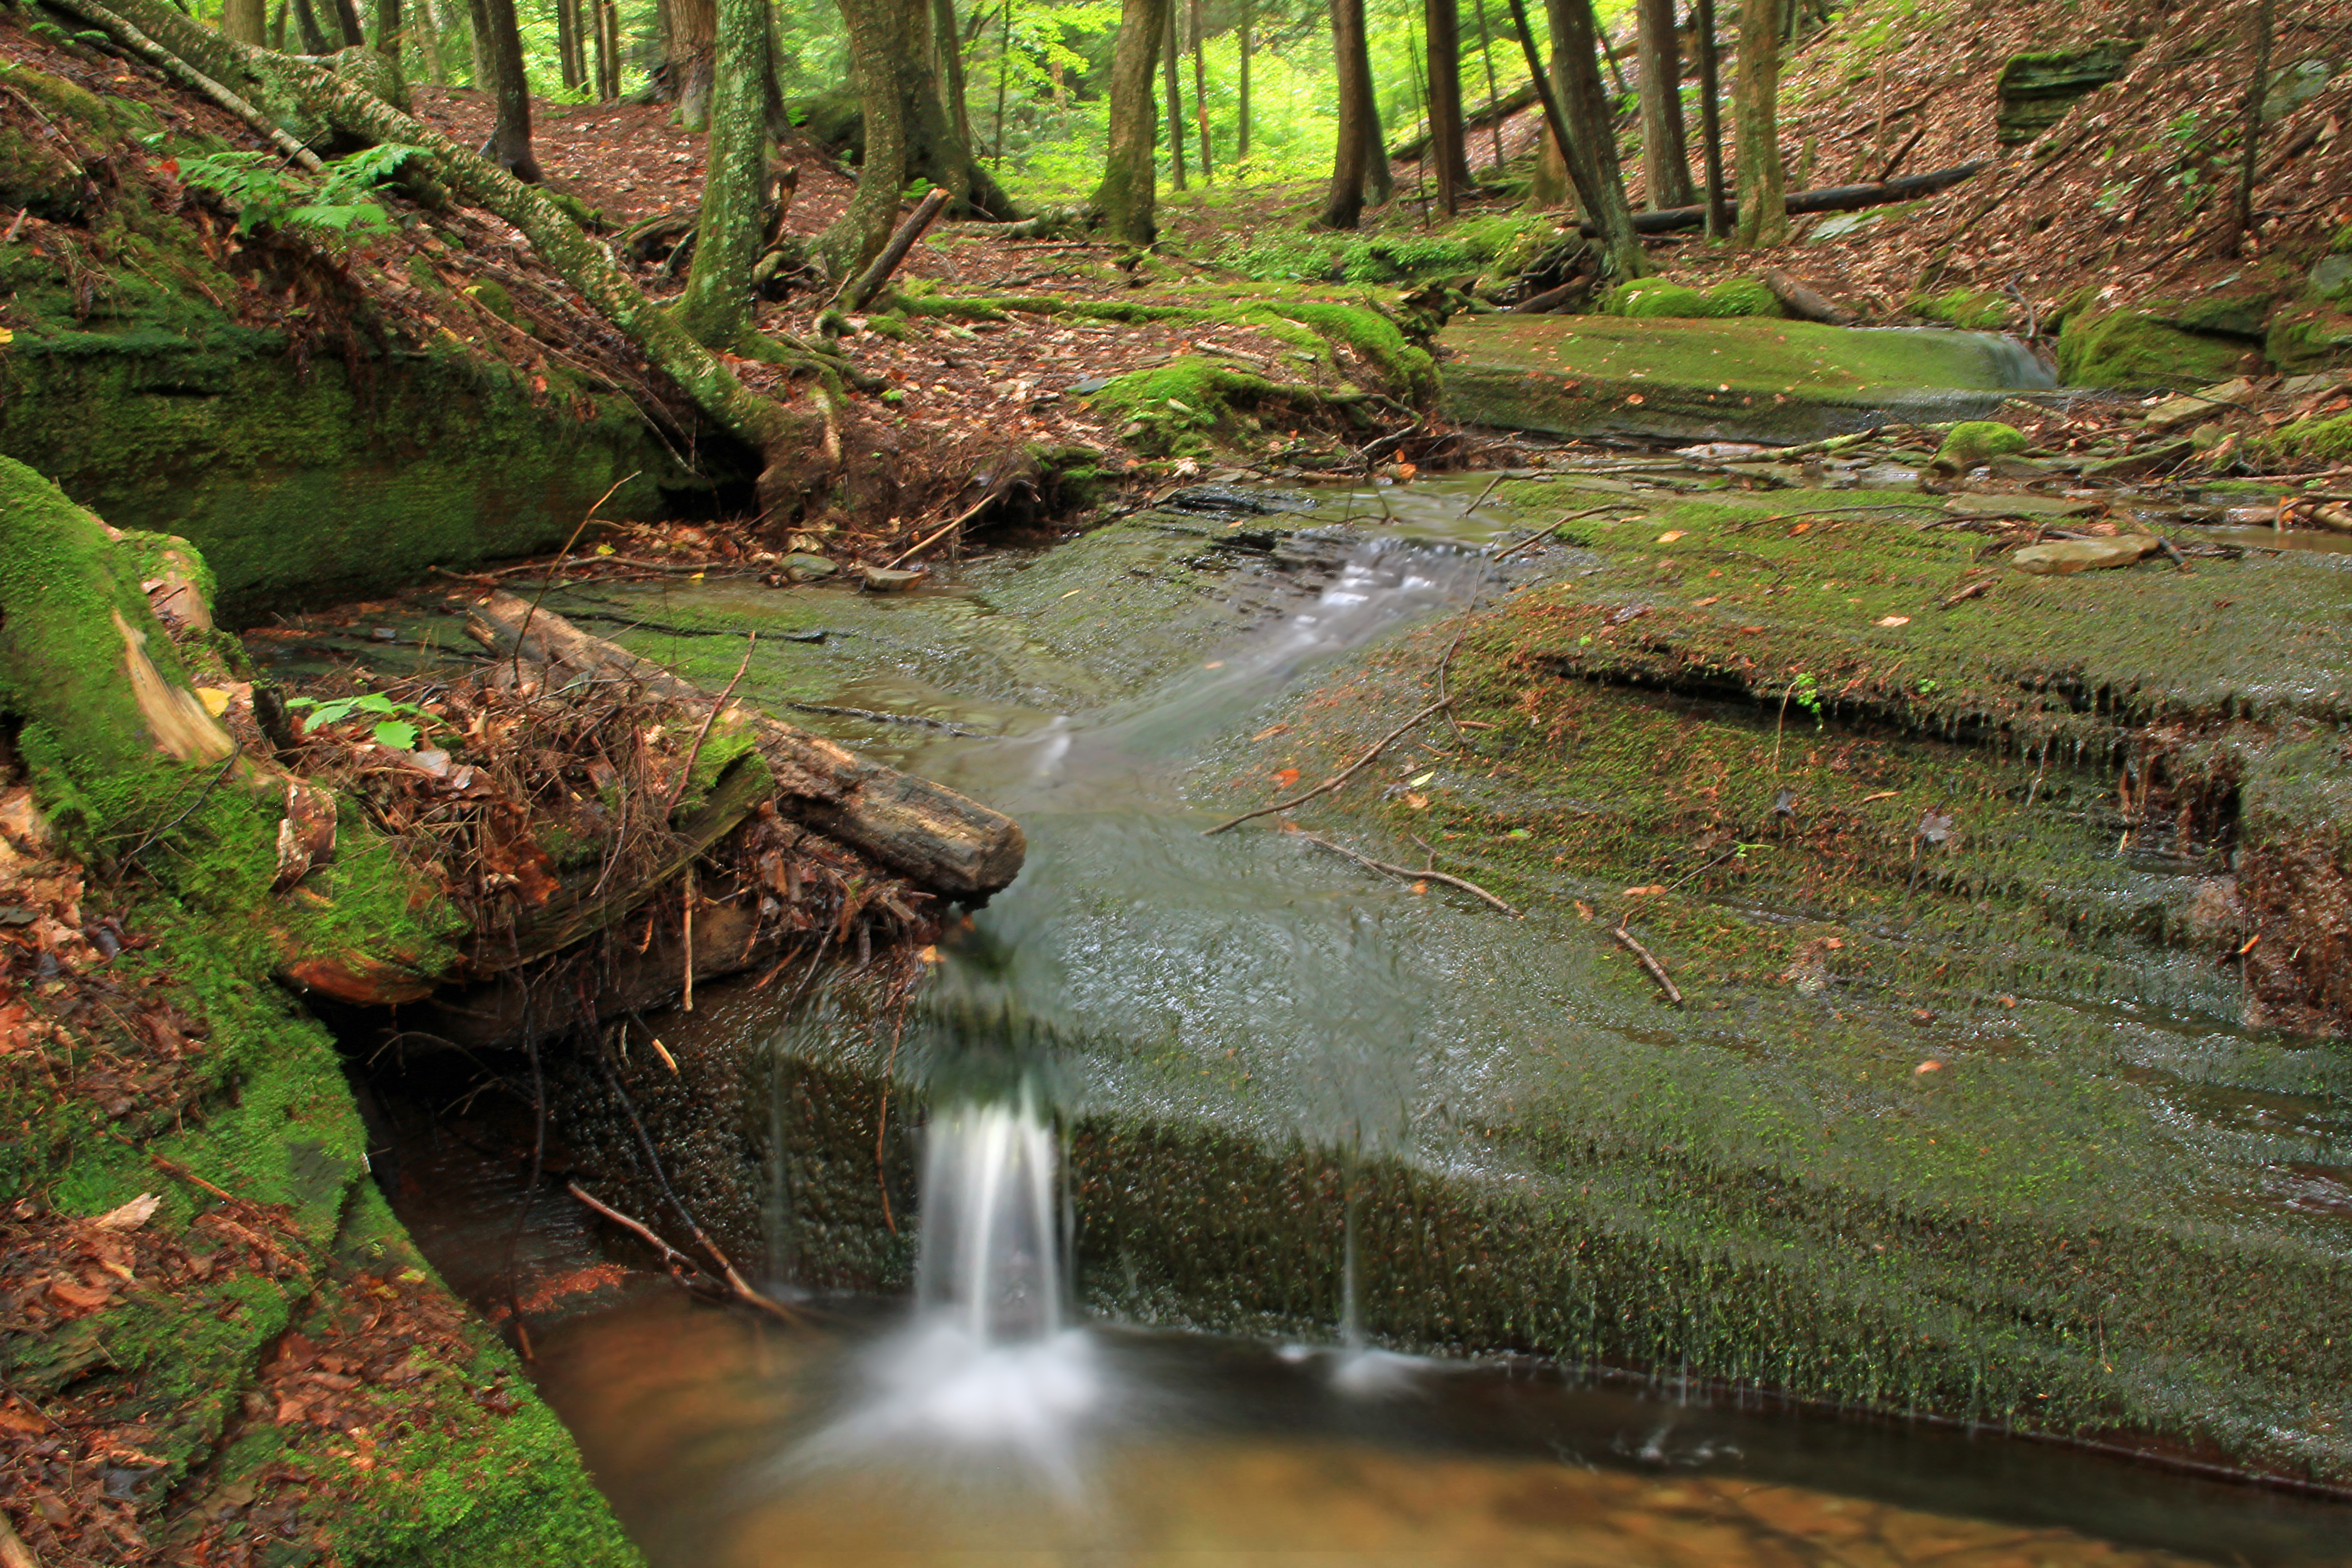
tree, water, nature, forest, waterfall, creek, swamp, wilderness, hiking, trail, leaf, river, valley, summer, moss, stream, jungle, autumn, rapid, body of water, trees, rocks, creativecommons, coniferous, rainforest, falls, clintoncounty, wetland, pennsylvaniawilds, ferns, pennsylvania, lichens, pottercounty, beechbottomtrail, beechbottomhollow, beechbottomrun, woodland, habitat, water feature, ecosystem, watercourse, landform, natural environment, geographical feature